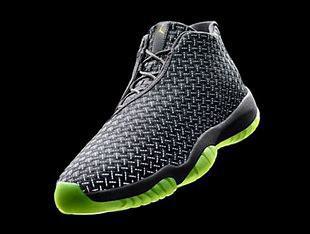
Brand: Jordan
Model: Future